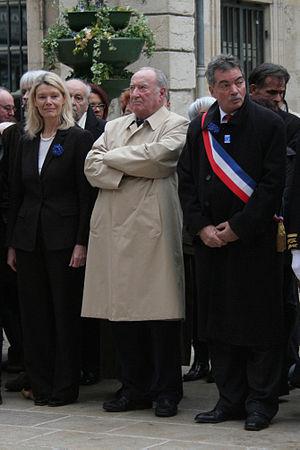
Maurice Faure aux cotés de Dominique Orliac et Marc Lecuru, le 11 novembre 2007 à Cahors.